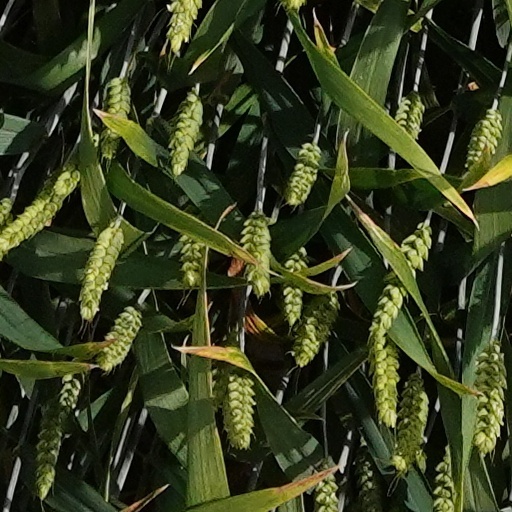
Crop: wheat